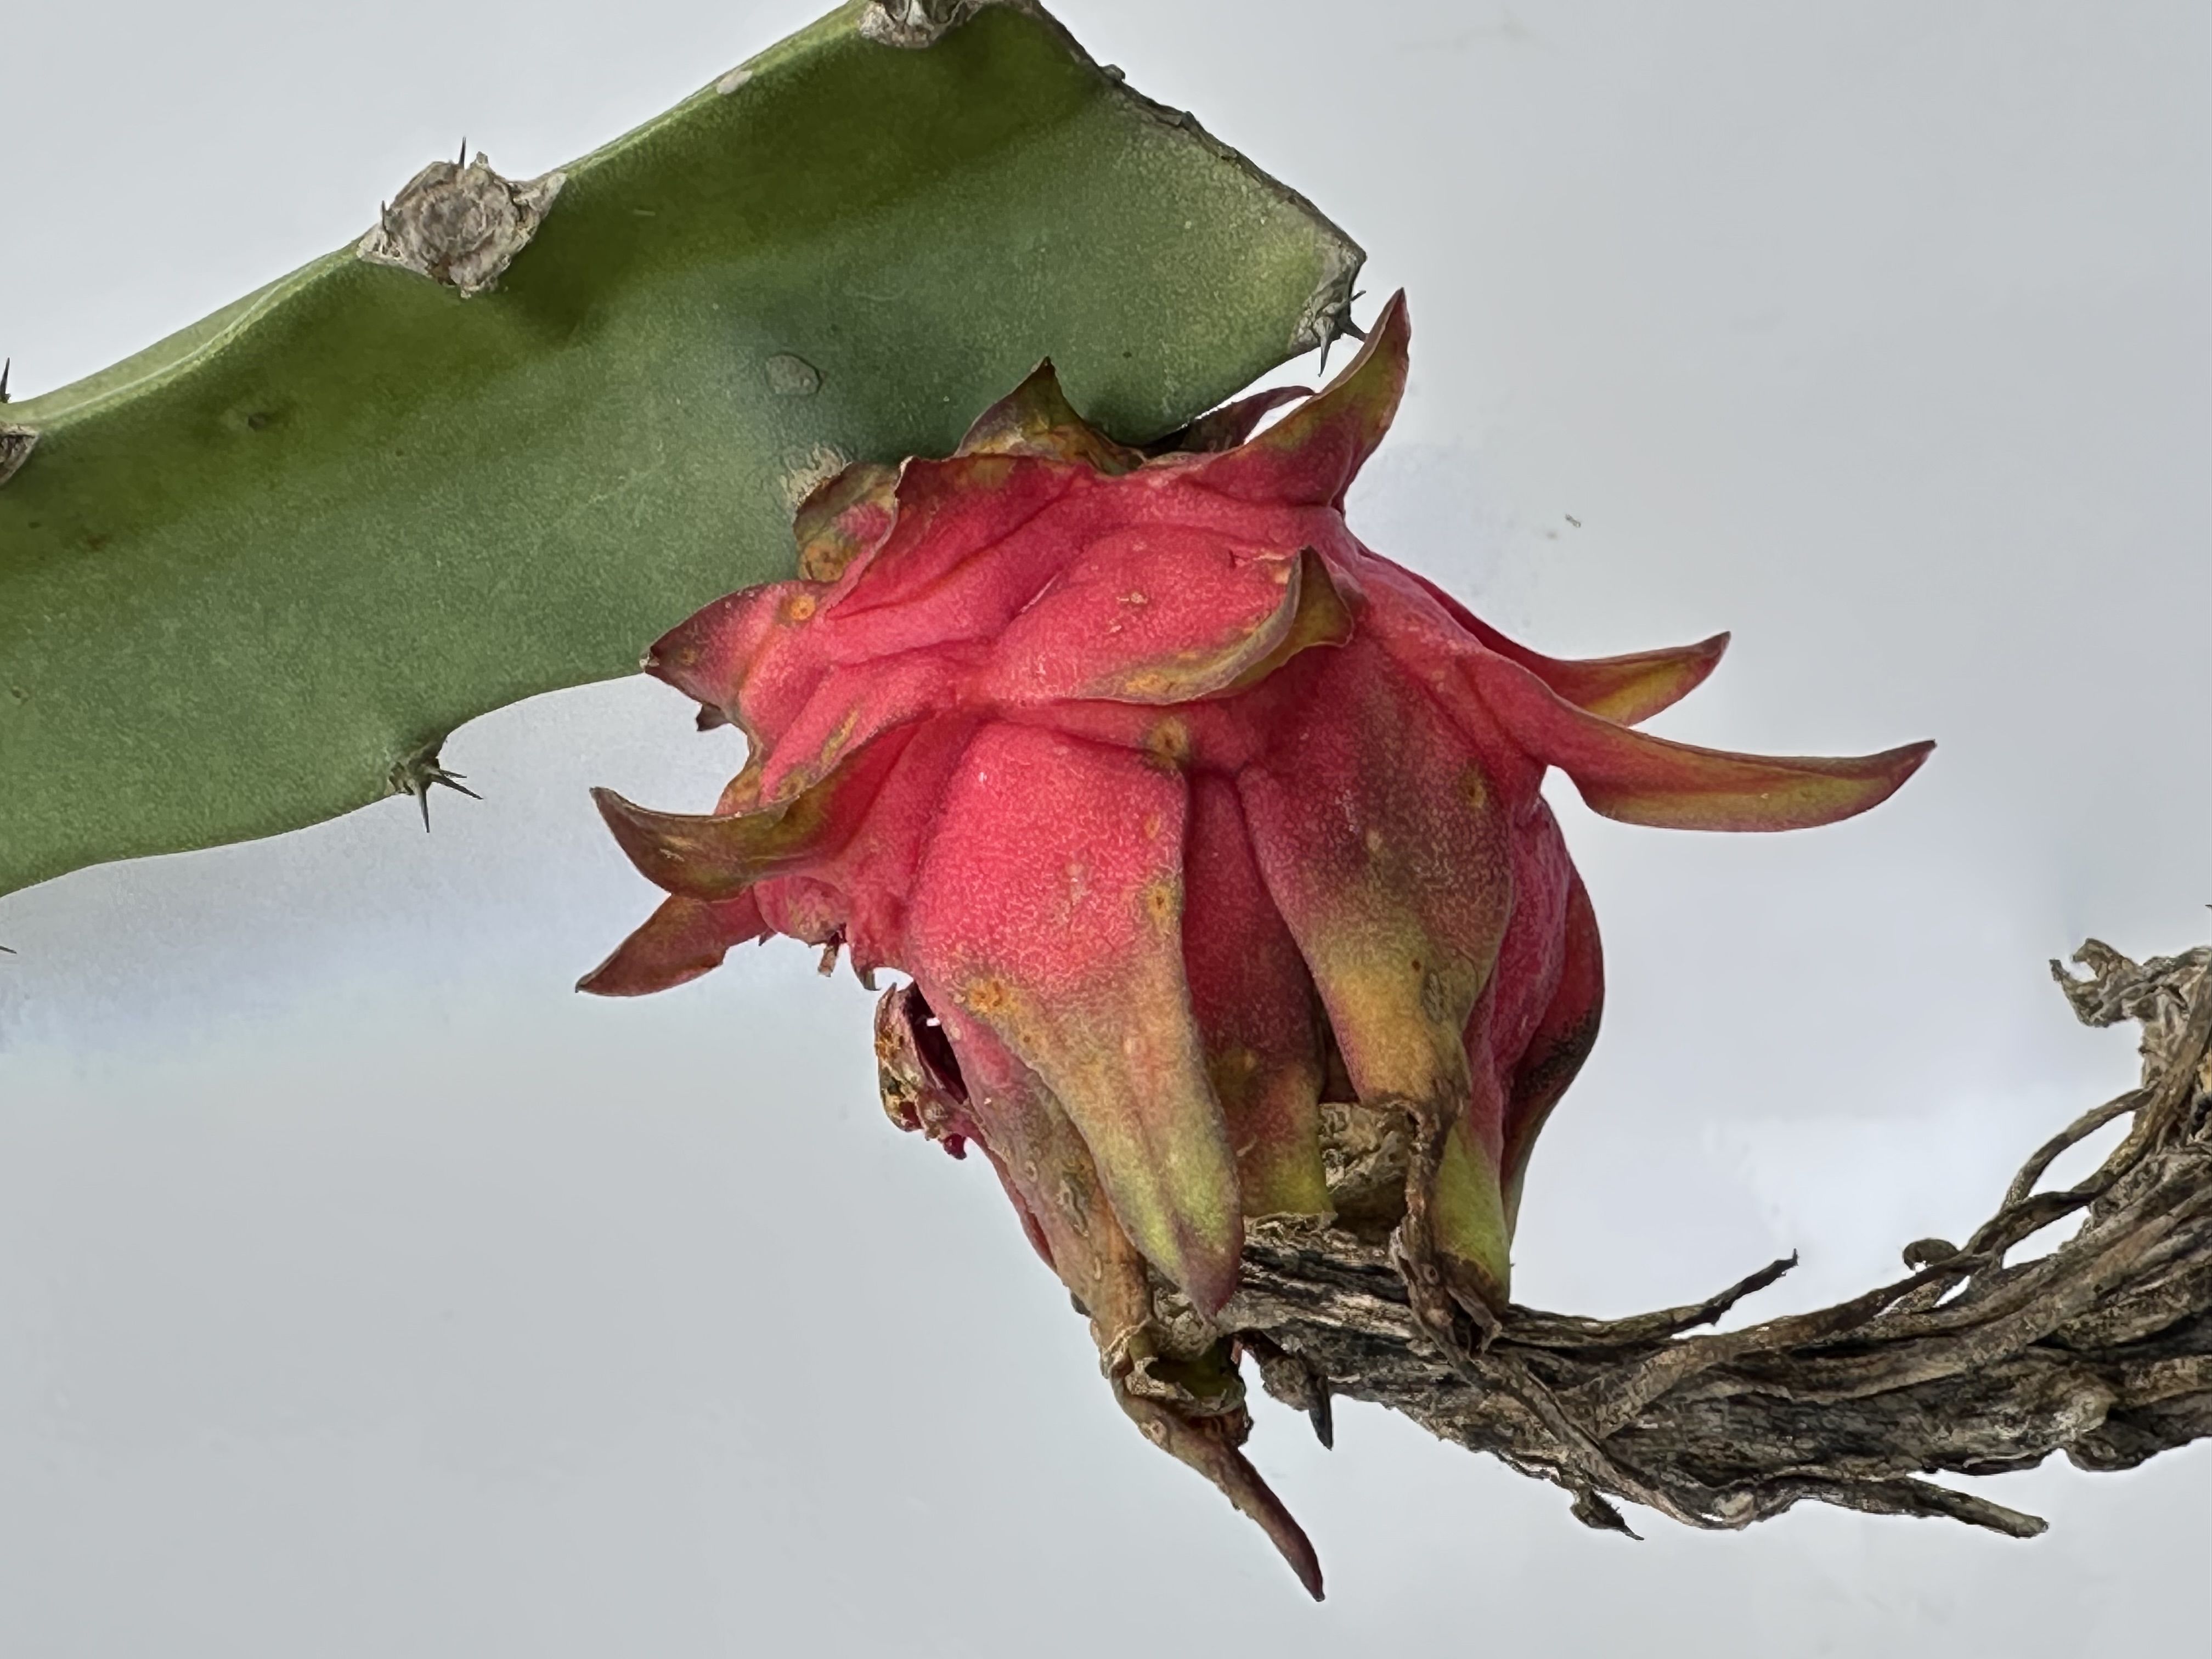
Label: Bad fruit